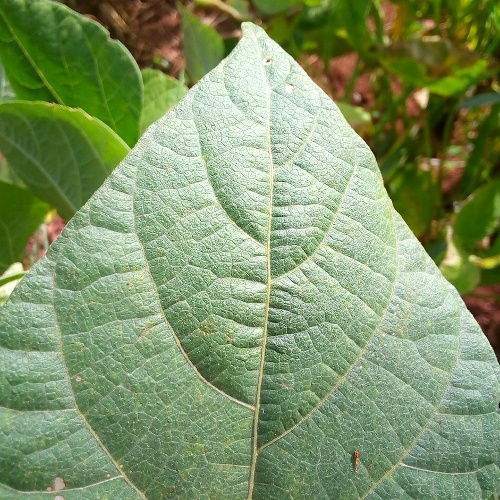
Leaf condition: healthy